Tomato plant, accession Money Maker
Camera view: horizontal (90 deg, fisheye); turntable rotation: 180 degrees
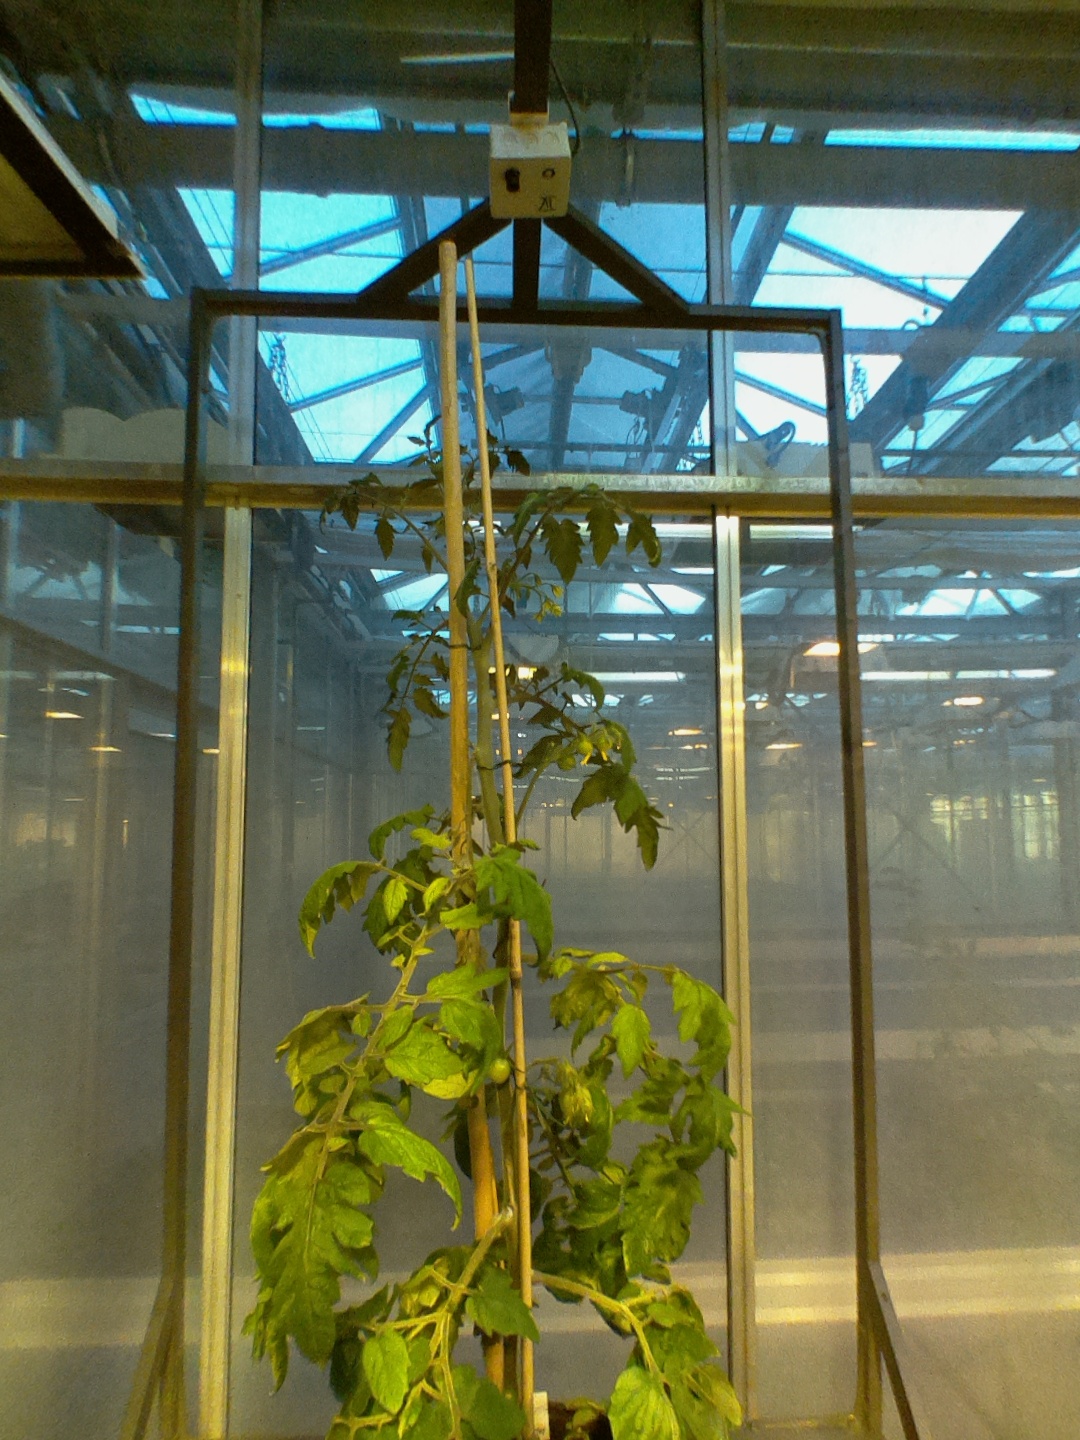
BBCH growth stage 71: 10%-20% of final fruit size